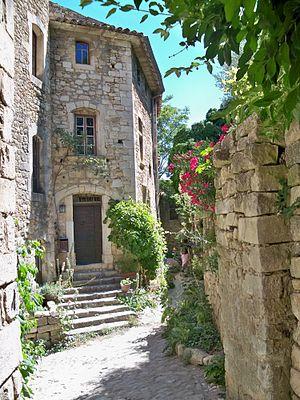
Calade à Oppède le Vieux, Vaucluse, France
Oppède est une commune française située dans le département de Vaucluse, en région Provence-Alpes-Côte d'Azur.